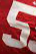
Number: 5